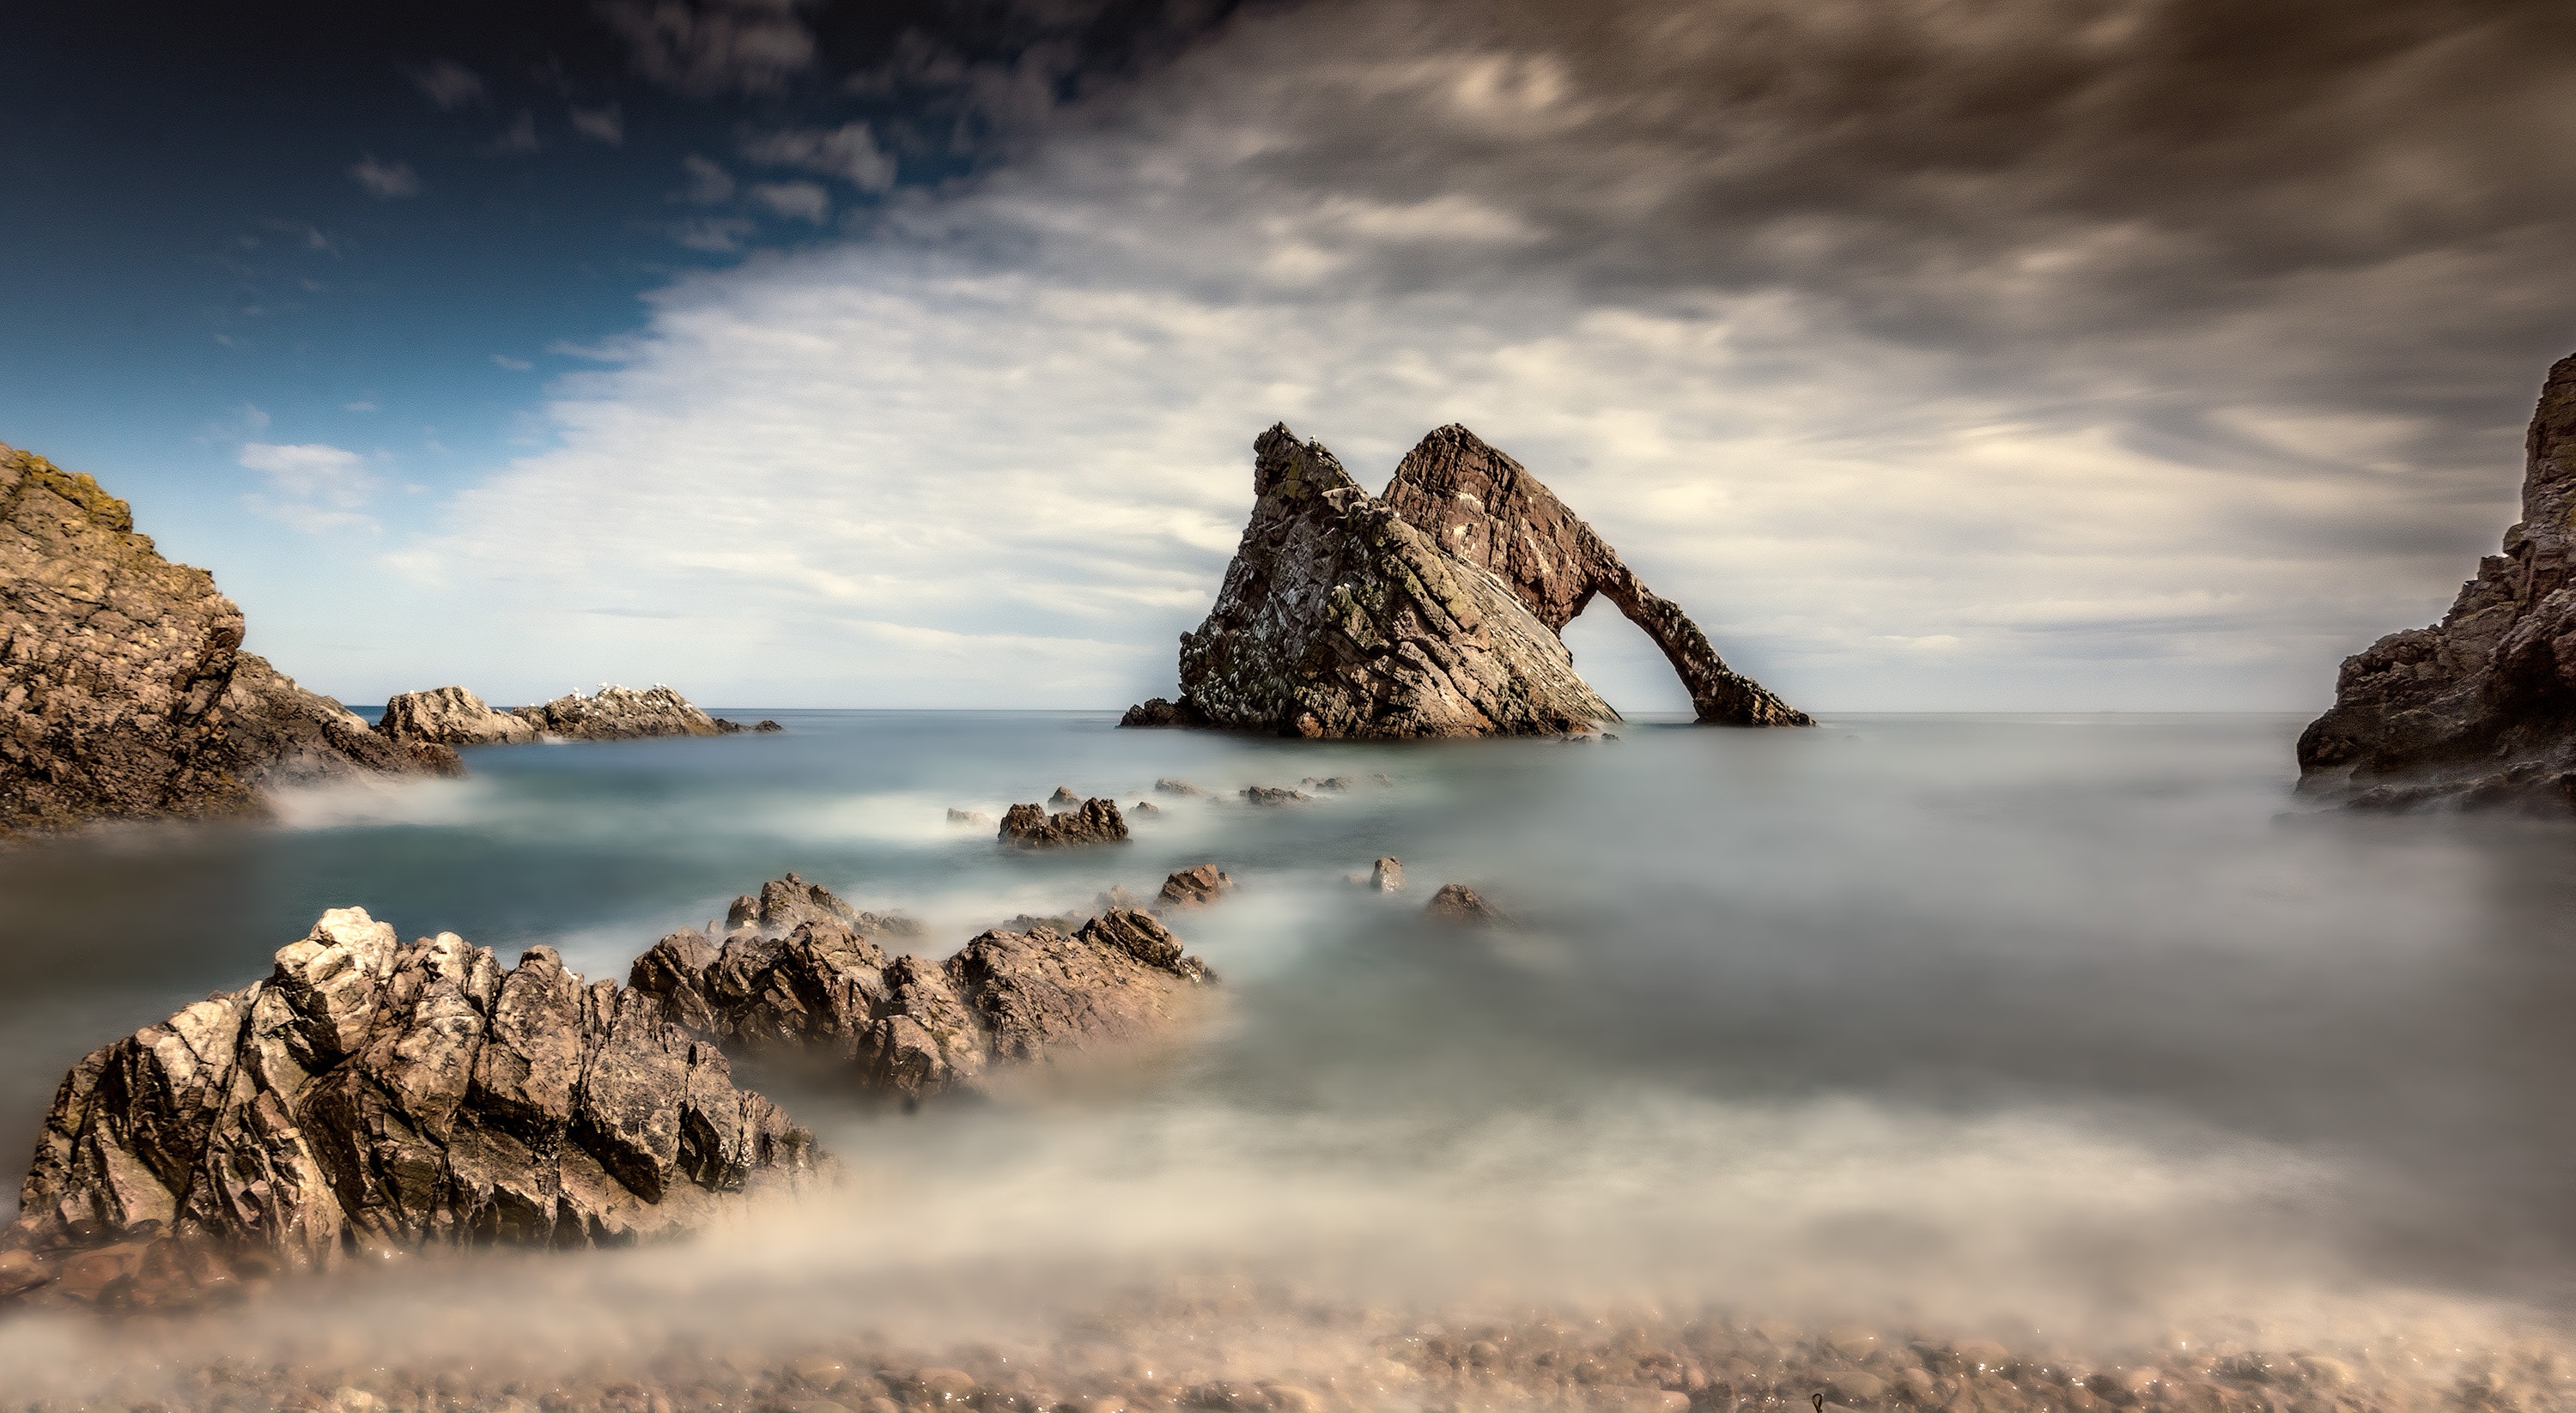
sky, sea, rock, coast, water, shore, cloud, horizon, calm, reflection, terrain, landscape, ocean, headland, meteorological phenomenon, stack, formation, computer wallpaper, stock photography